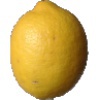
Label: Lemon 1